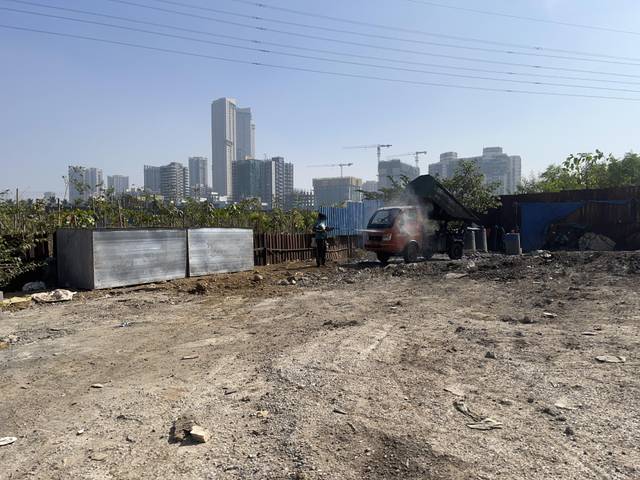
Region: India
Coordinates: 19.199, 72.83